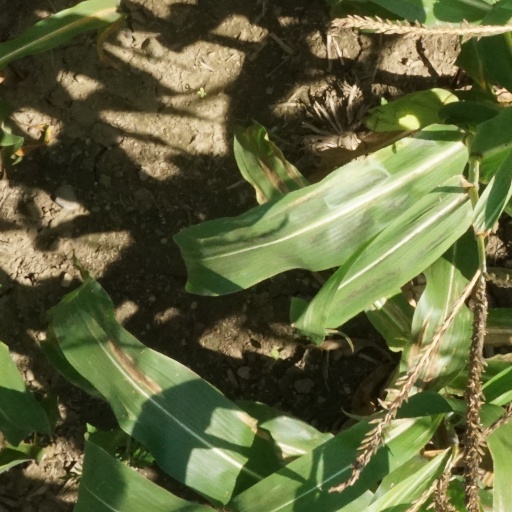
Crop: maize; corn